2012–13 Los Angeles Lakers season

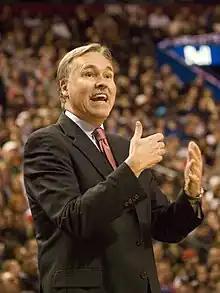
Mike D'Antoni was hired as new Lakers coach.

In the media, former Lakers coach Phil Jackson became the leading candidate to replace Brown. In the meantime, assistant coach Bernie Bickerstaff was the interim head coach. He won the first two games he coached, while the crowd at Staples Center chanted "We Want Phil" during the games. The Lakers talked with Jackson first, but he requested two days to consider the opening. He believed the Lakers would wait for his response, but the Lakers thought it was understood they would continue their search. The next day, the team talked with Mike D'Antoni and signed him to a multi-year contract in a unanimous decision by the front office. They felt that D'Antoni's fast-paced style of play made him a "great fit" for the team, more suitable than Jackson's structured triangle offense. Buss' preference had always been for the Lakers to have a wide-open offense. D'Antoni was reunited with Nash, who was a league MVP twice in four seasons under D'Antoni while with the Phoenix Suns. Bryant was also familiar with D'Antoni; Bryant as a child knew him when D'Antoni was a star in Italy and Bryant's father was also playing there. Bryant grew close with D'Antoni during their time with the United States national team.